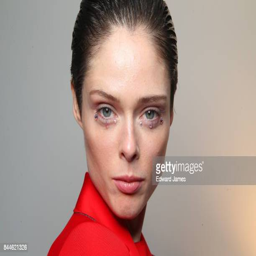
supermodel poses backstage at the fashion show during fashion week